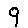
Label: 9